Minneapolis Armory

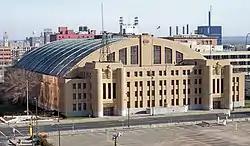
The Minneapolis Armory in 2006

The Minneapolis Armory is a historic event center and former National Guard armory located in downtown Minneapolis, Minnesota, United States. Built by the Public Works Administration in 1936, the building was occupied by several Army and Naval Militia units of the Minnesota National Guard from its opening until 1985. The building is listed on the National Register of Historic Places.